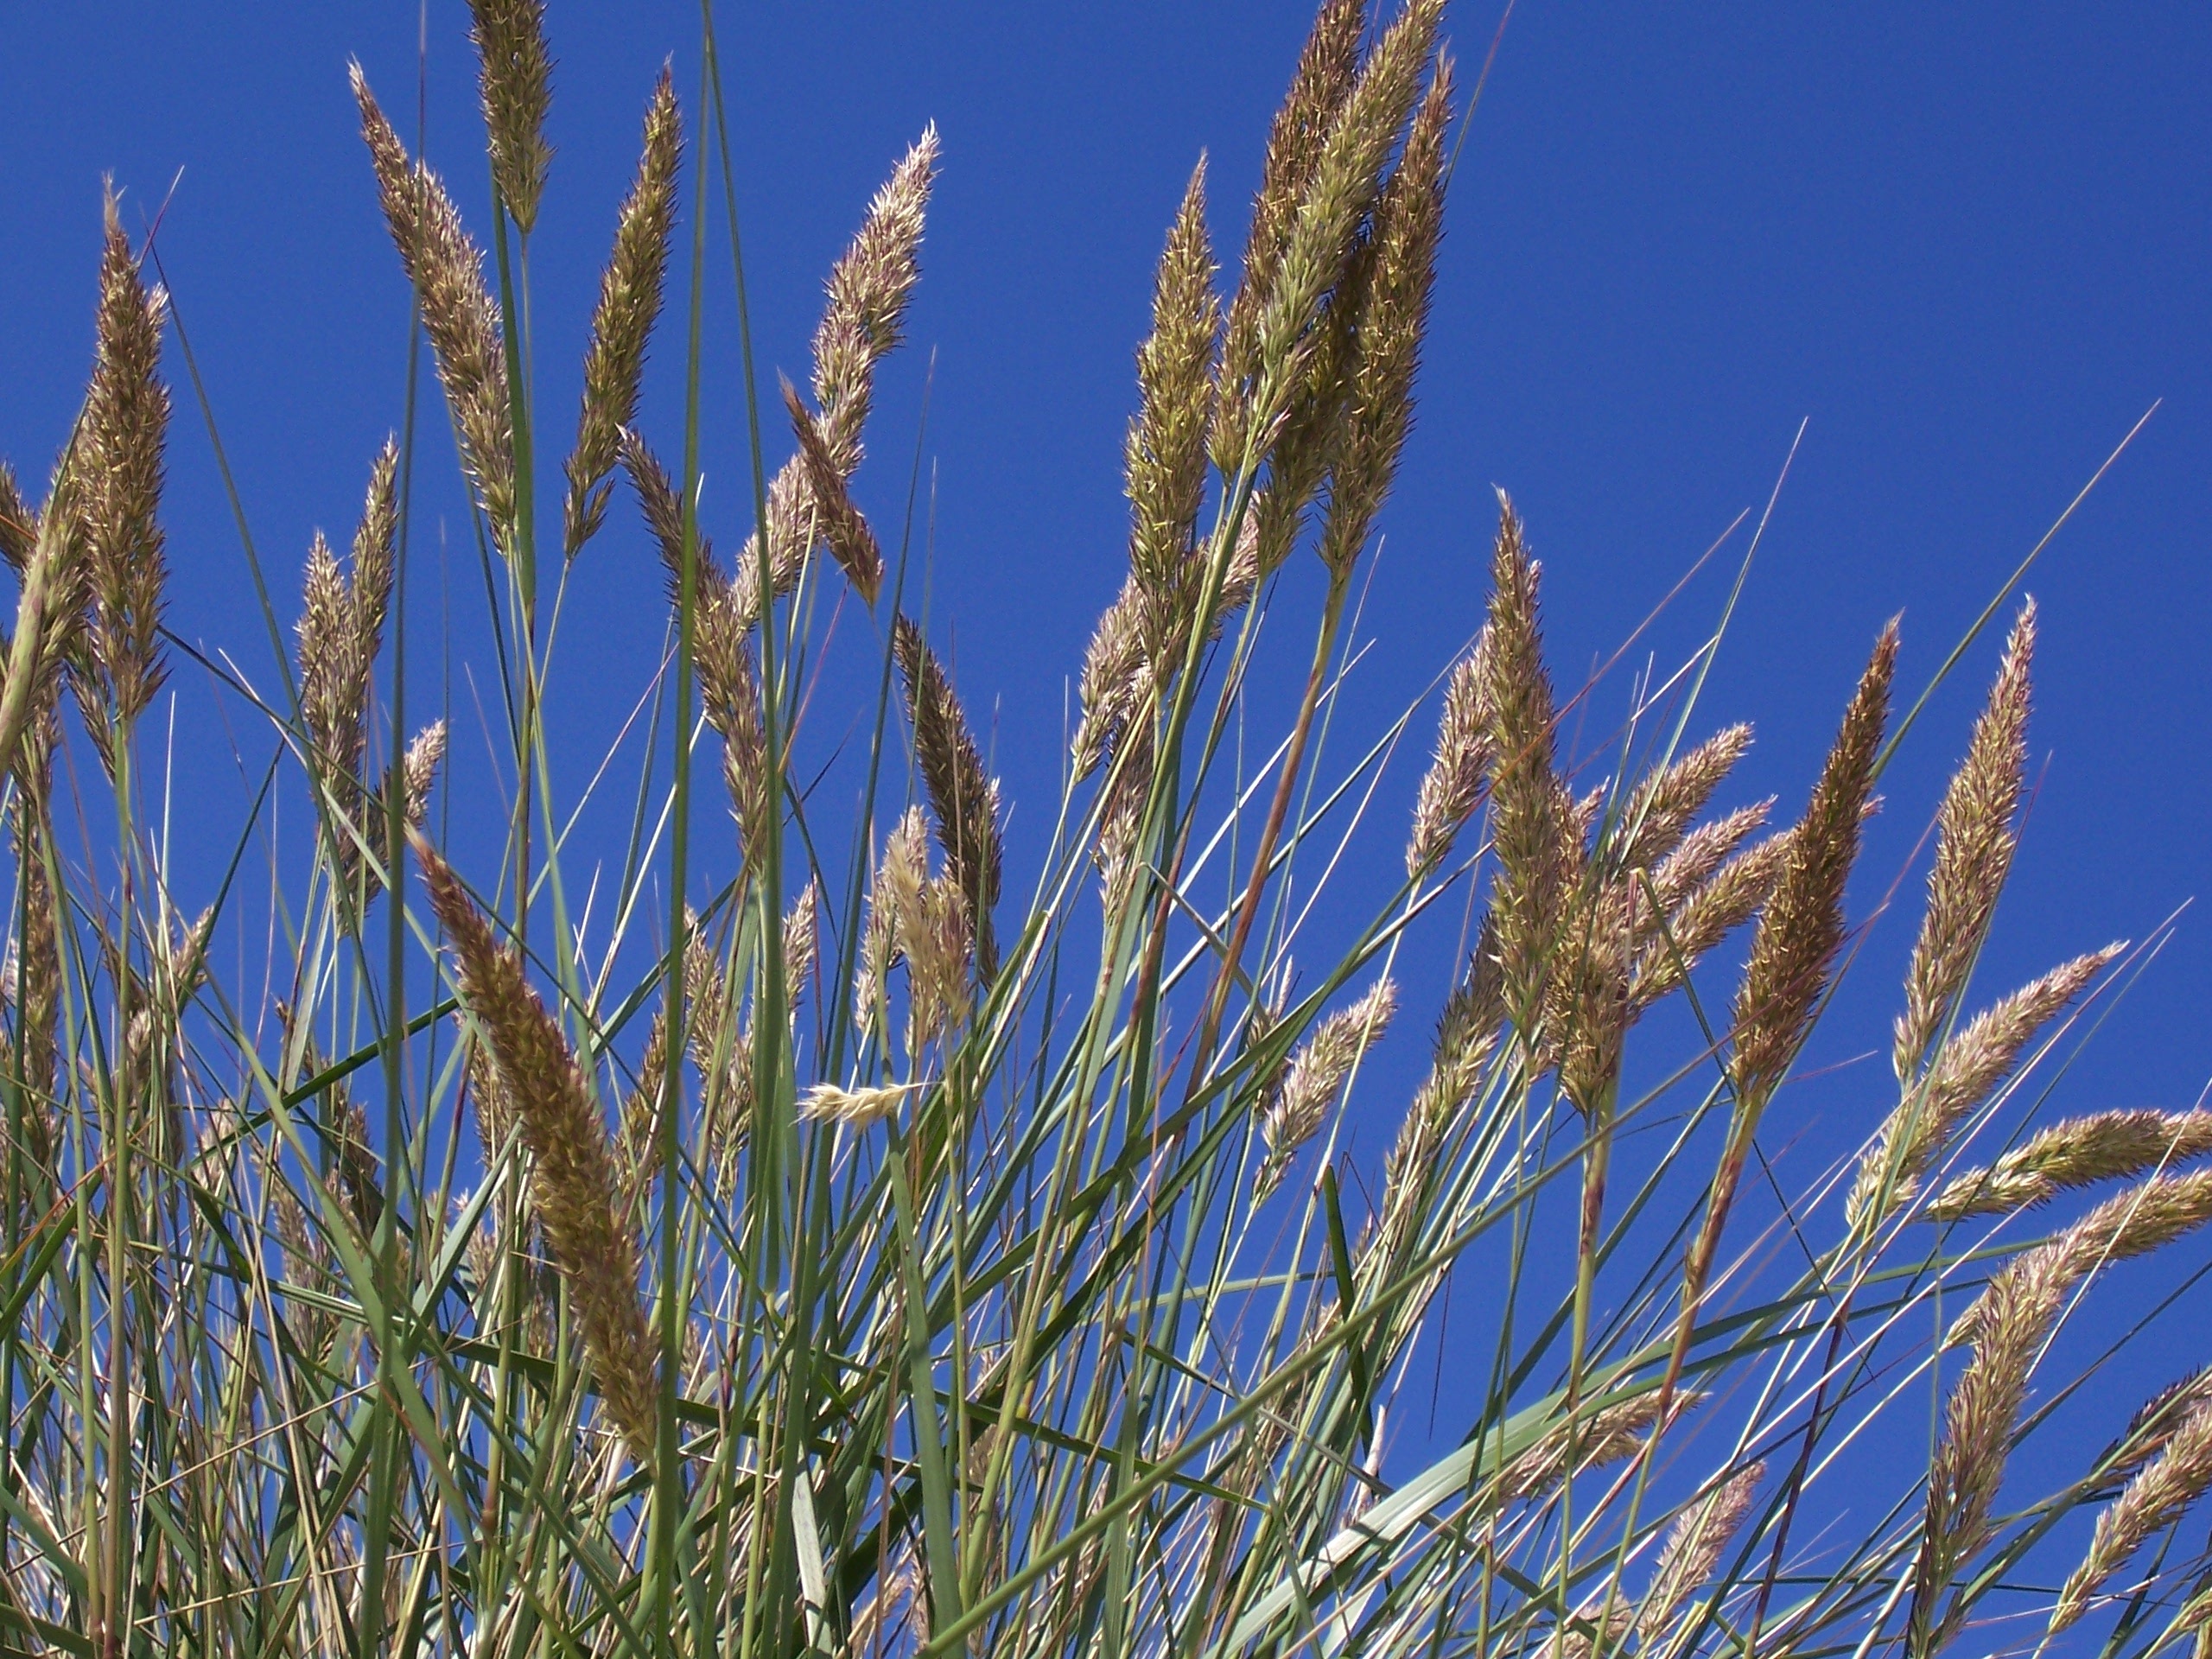
nature, grass, plant, field, meadow, wheat, prairie, flower, summer, green, crop, agriculture, flora, ecosystem, grasses, halme, flowering plant, grass family, plant stem, land plant, phragmites